Chihuahua Hill Historic District

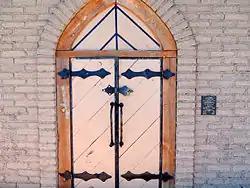
Door of La Capilla Chapel

The Chihuahua Hill Historic District, in Silver City, New Mexico, is a historic district which was listed on the National Register of Historic Places in 1984.